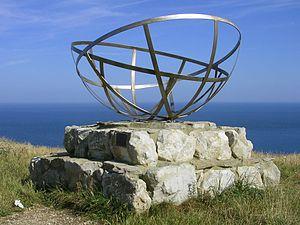
L'île de Purbeck n'est pas réellement une île mais une péninsule. L'île fait partie du district de Purbeck dans le comté du Dorset, en Angleterre.
Worth Matravers est un petit village du Dorset, Angleterre. Il est situé sur des falaises à l'ouest de Swanage. Le village compte 644 habitants.